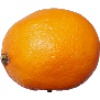
Label: Lemon Meyer 1